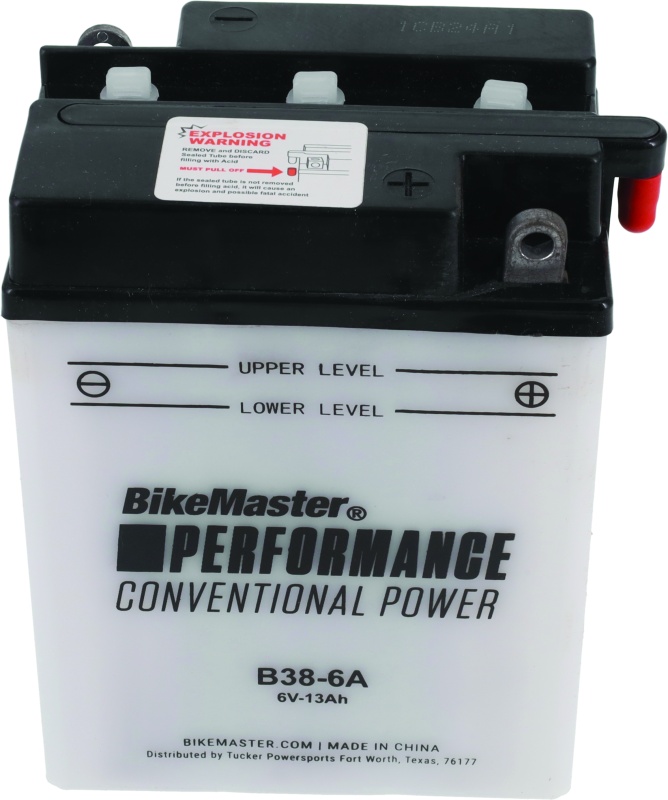
BikeMaster B38-6A Battery
BikeMaster B38-6A Battery
Brand: BikeMaster
Category: Sporting Goods > Outdoor Recreation > Cycling > Bicycle Accessories > Bicycle Computer Accessories > Bicycle Computer Batteries